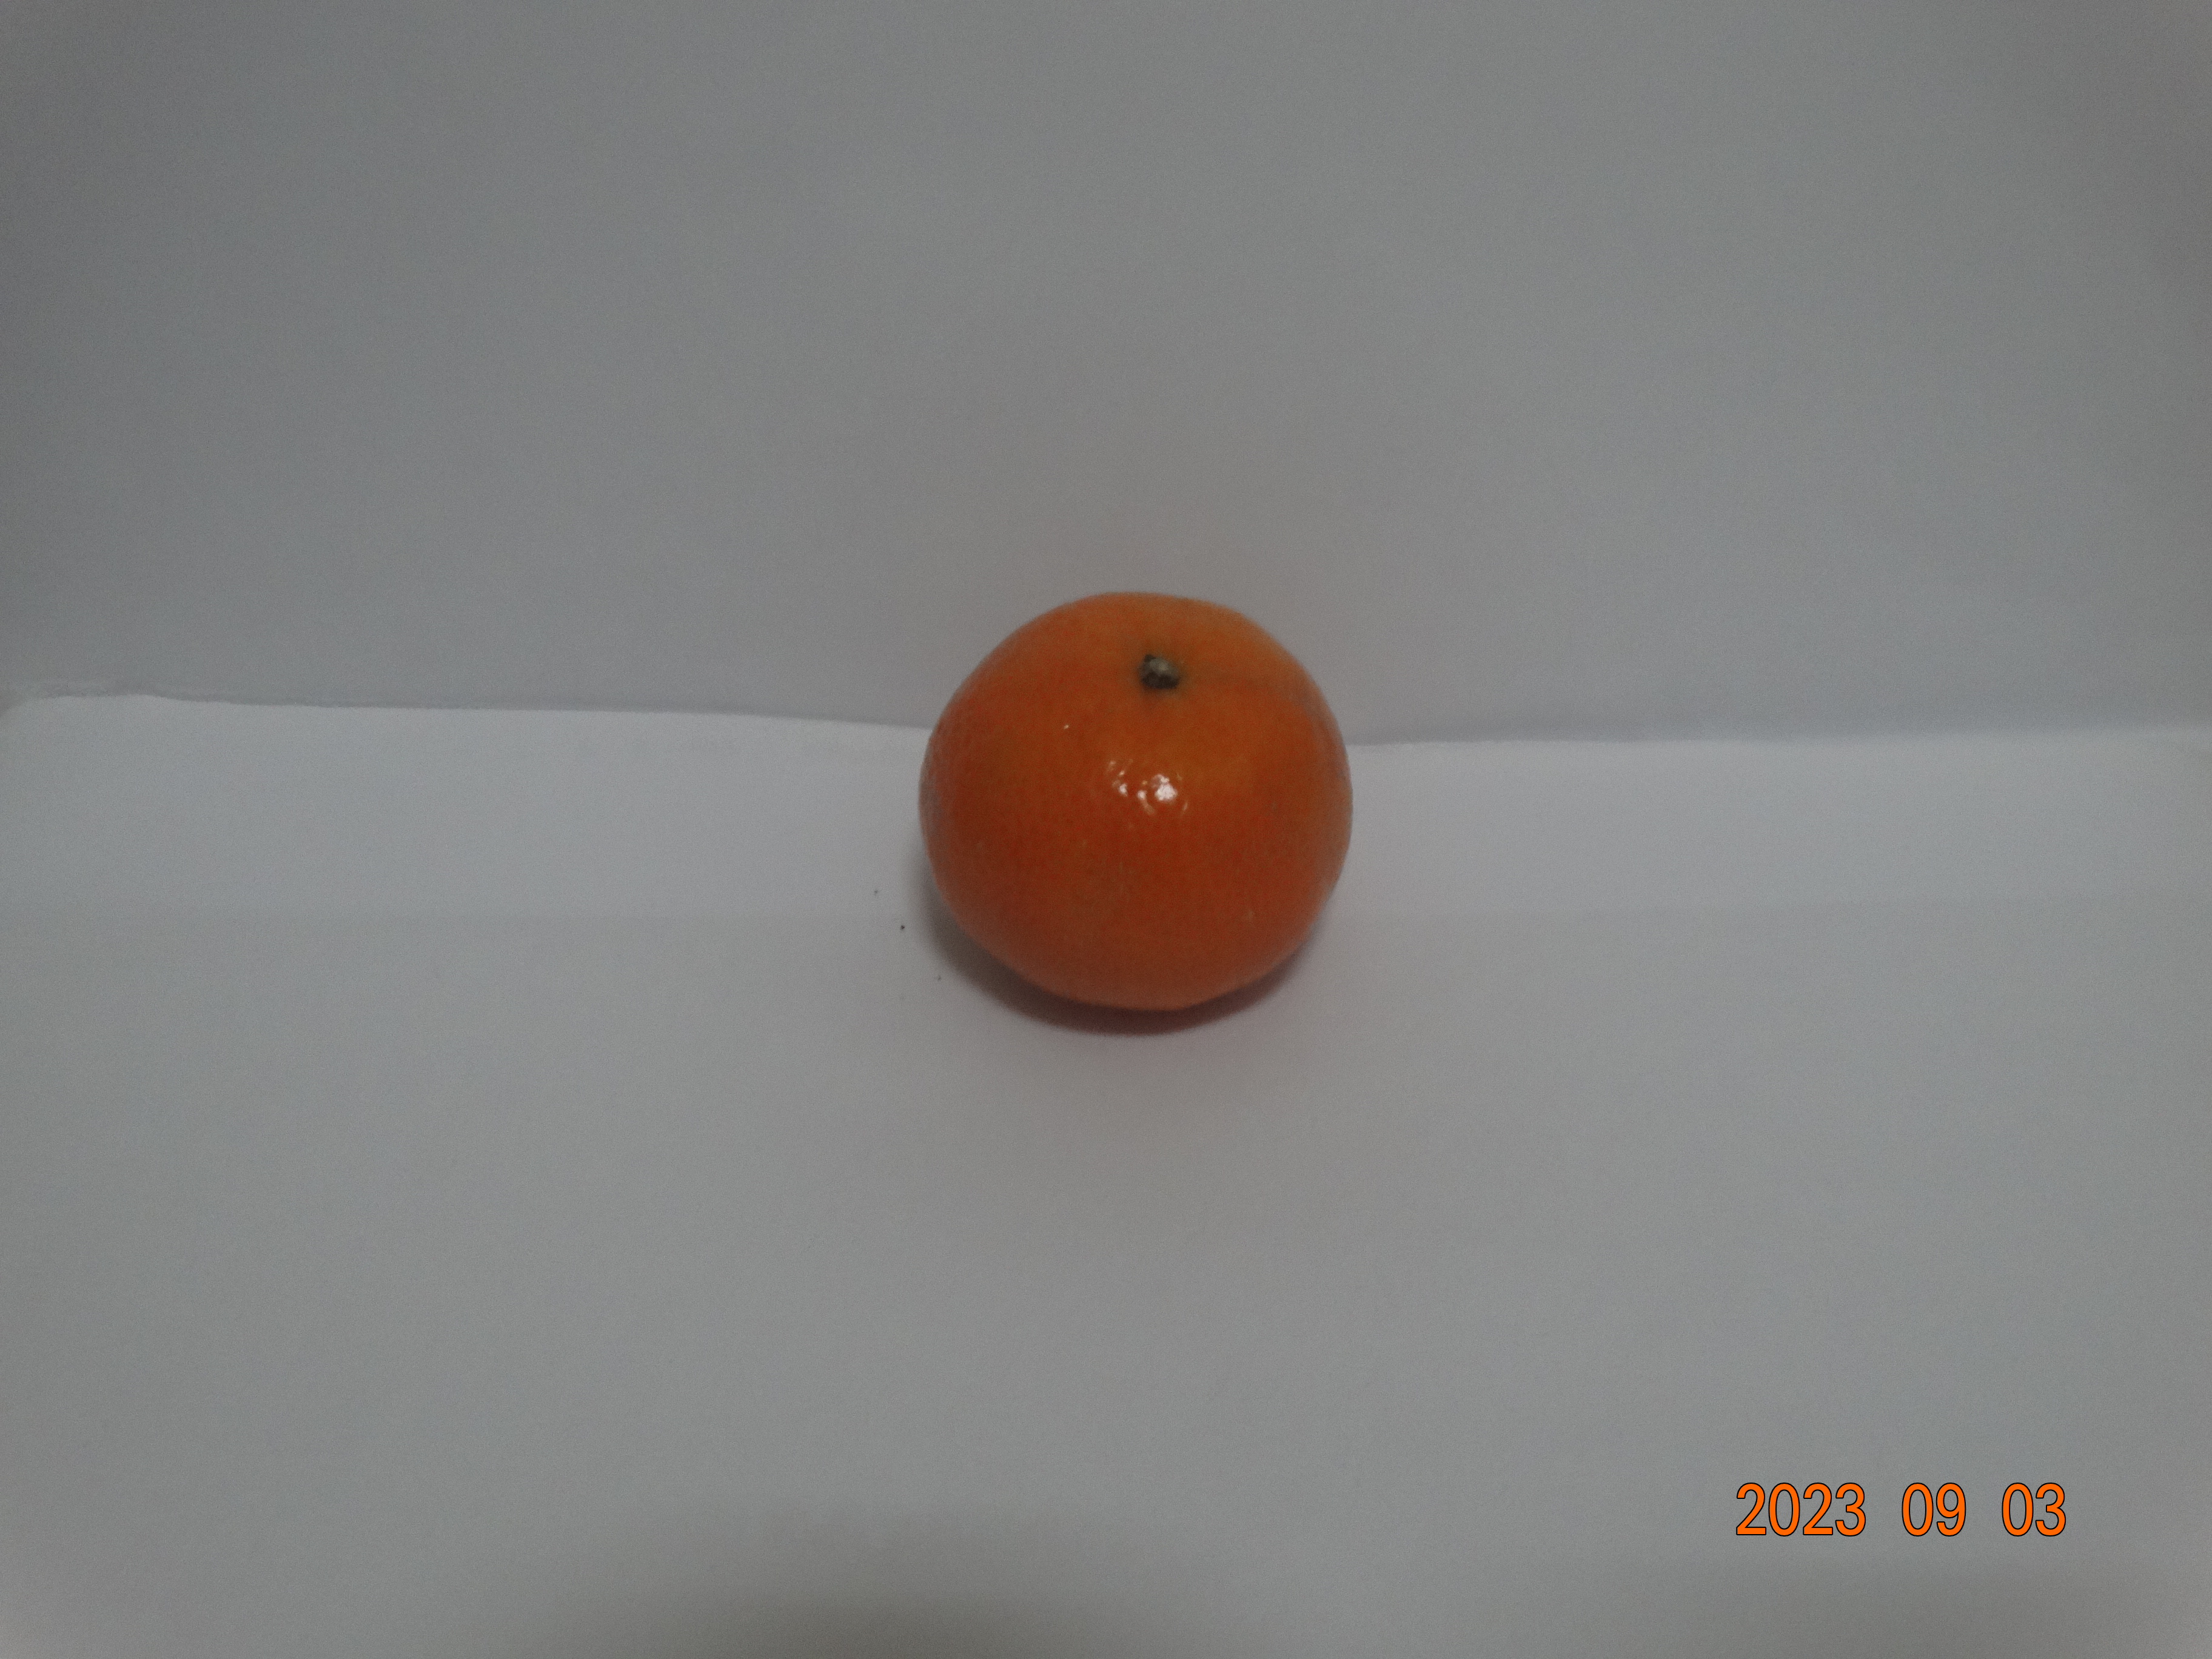
Citrus fruit variety: tangerine